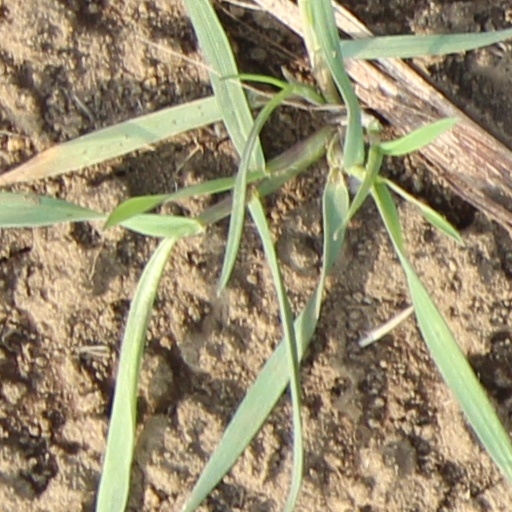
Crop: wheat